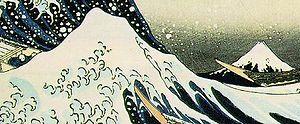
La grande vague de Kanagawa de Hokusai Katsushika
La Grande Vague de Kanagawa, plus connue sous le nom de La Vague, est une célèbre estampe japonaise du peintre japonais spécialiste de l'ukiyo-e, Hokusai, publiée en 1830 ou en 1831 pendant l'époque d'Edo.